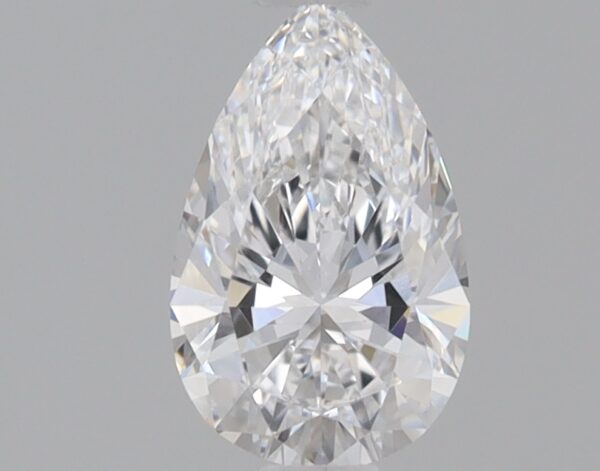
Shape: pear
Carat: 0.71
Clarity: VS1
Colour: E
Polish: EX
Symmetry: EX
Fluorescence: NONE
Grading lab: IGI
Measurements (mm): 7.98 x 5 x 3.12